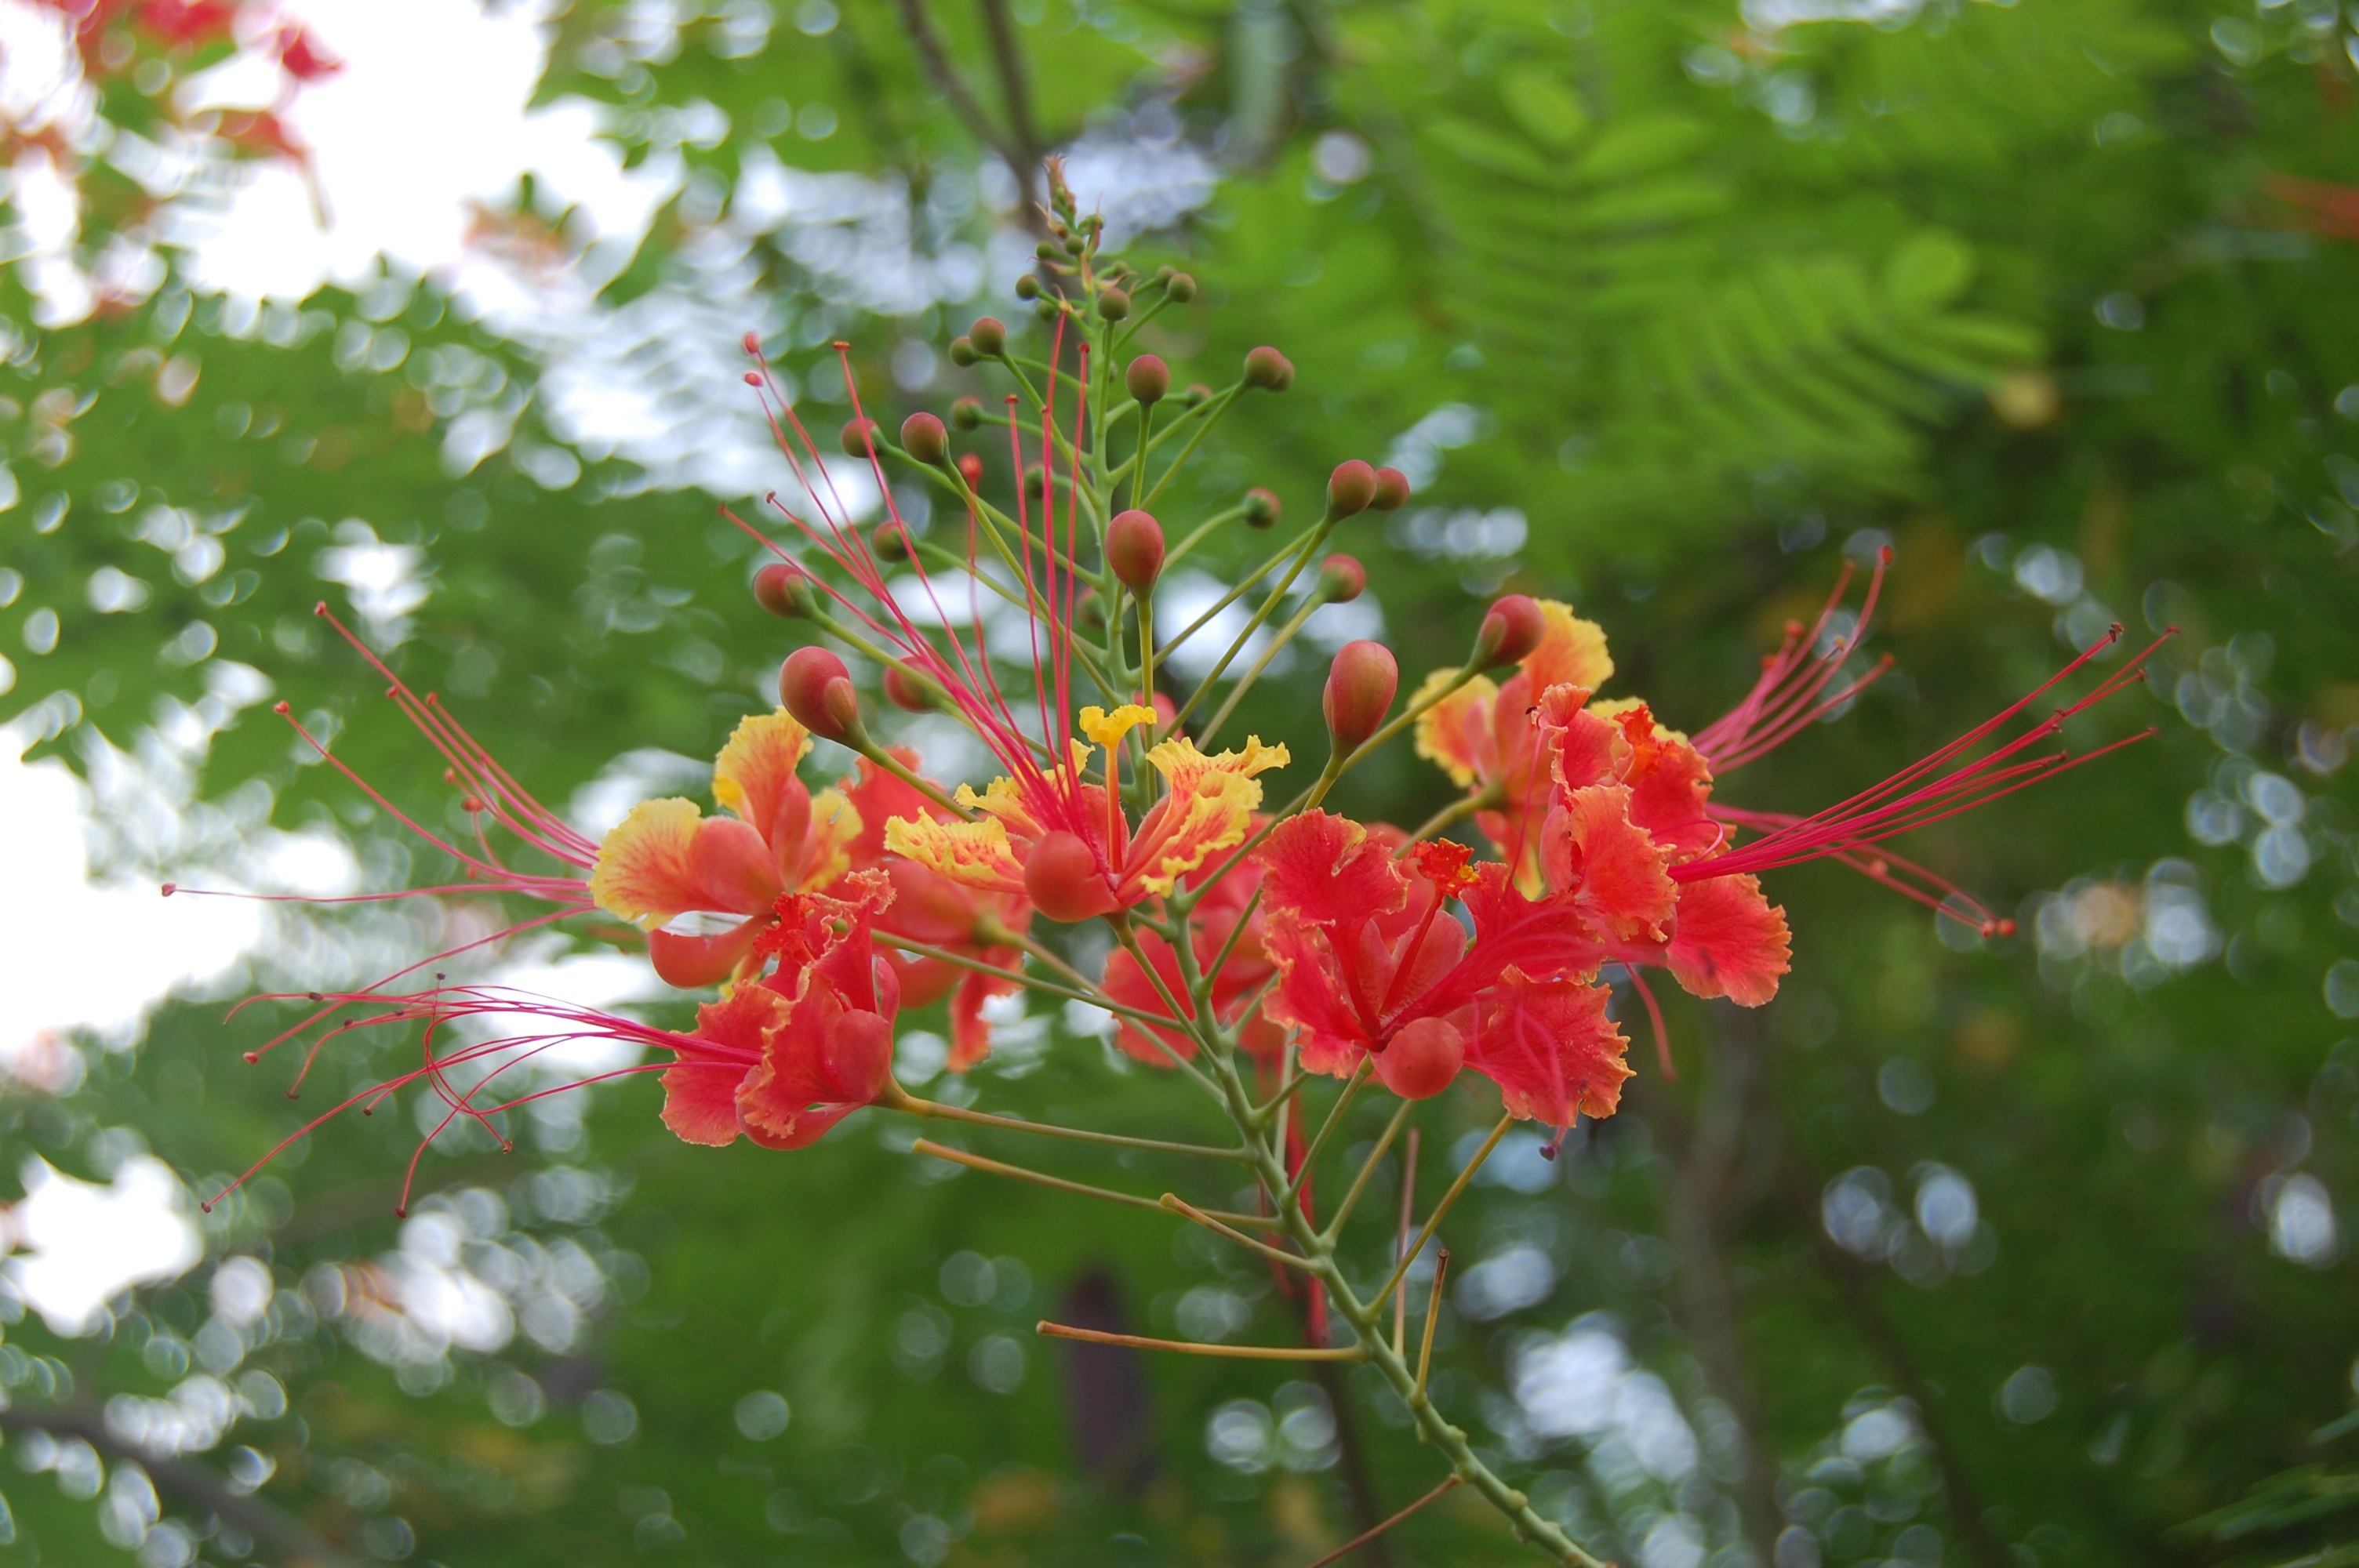
tree, nature, branch, blossom, plant, leaf, flower, produce, evergreen, autumn, botany, garden, flora, plants, shrub, rowan, flowering plant, woody plant, land plant, flowerss